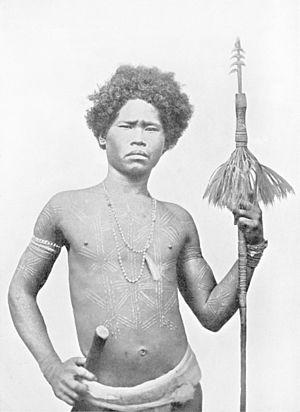
Une modification corporelle est une transformation, localisée ou étendue, réversible ou non, du corps d'un individu, au moyen d'une pratique et dans un but ayant un caractère culturel. Si des phénomènes naturels tels que la croissance, la grossesse, la vieillesse, ou certaines maladies, ou encore des traitements médicaux ou chirurgicaux entrainent des modifications du corps, l'expression est utilisée en anthropologie pour désigner plus spécifiquement les modifications corporelles artificielles, contrôlées et délibérées, excluant les mutilations punitives et les auto-mutilations relevant de troubles psychiatriques.